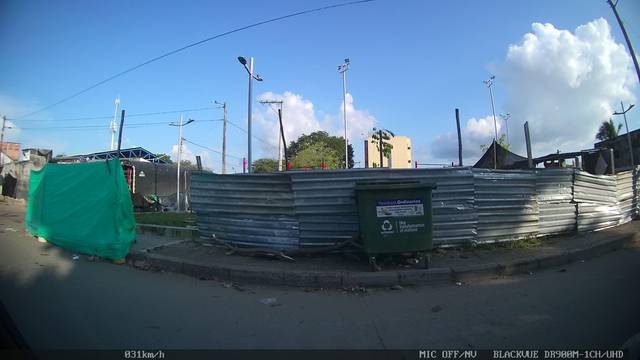
Region: Colombia
Coordinates: 8.765, -75.883